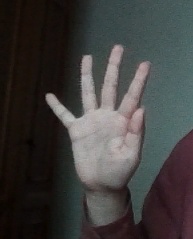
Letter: sheen